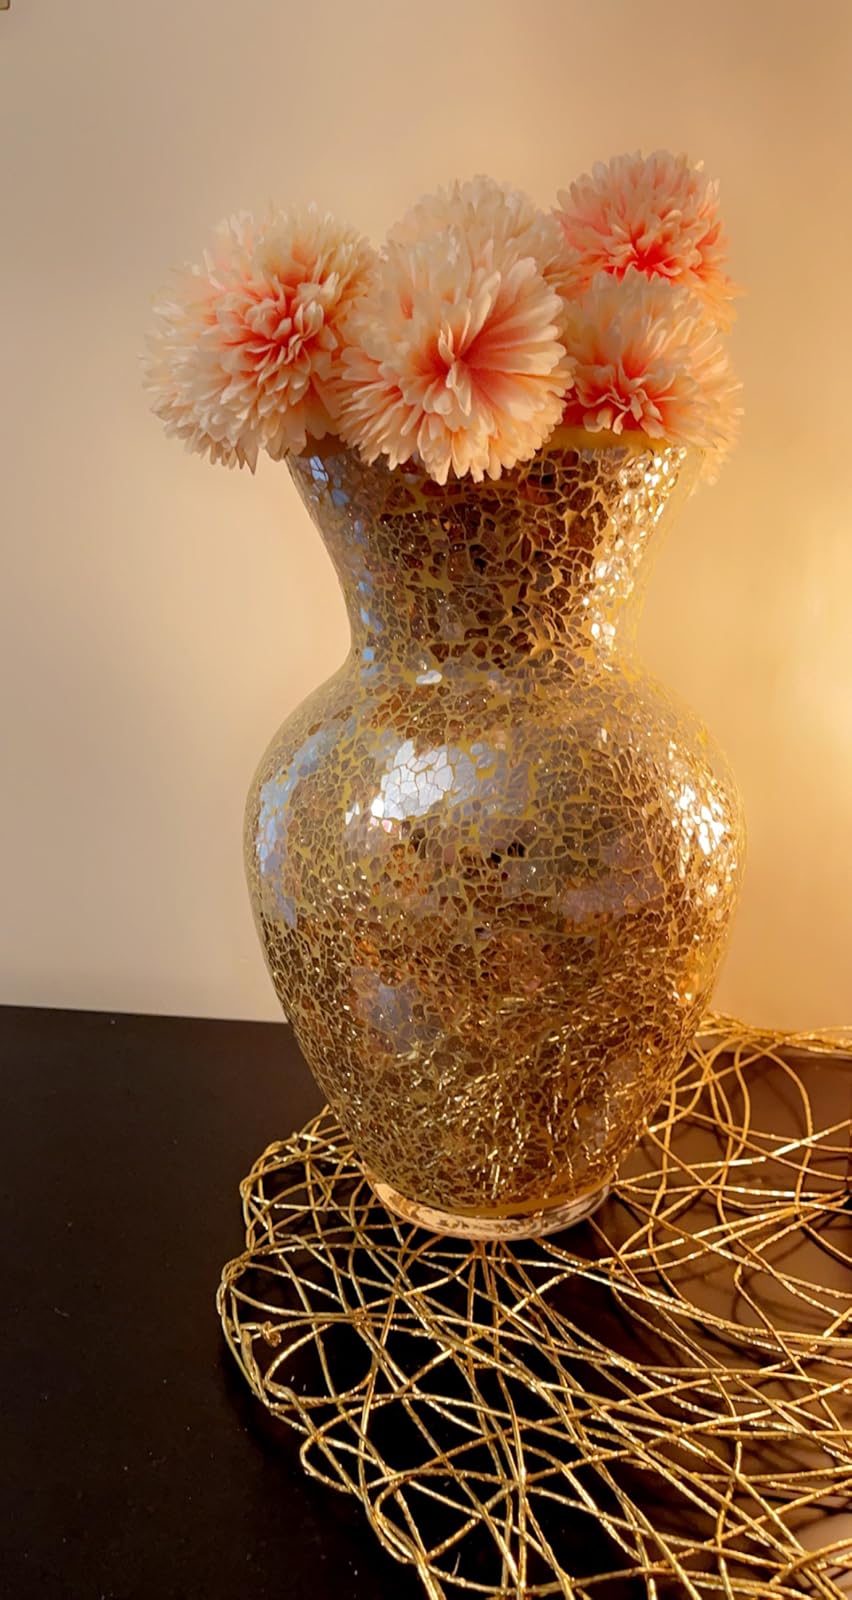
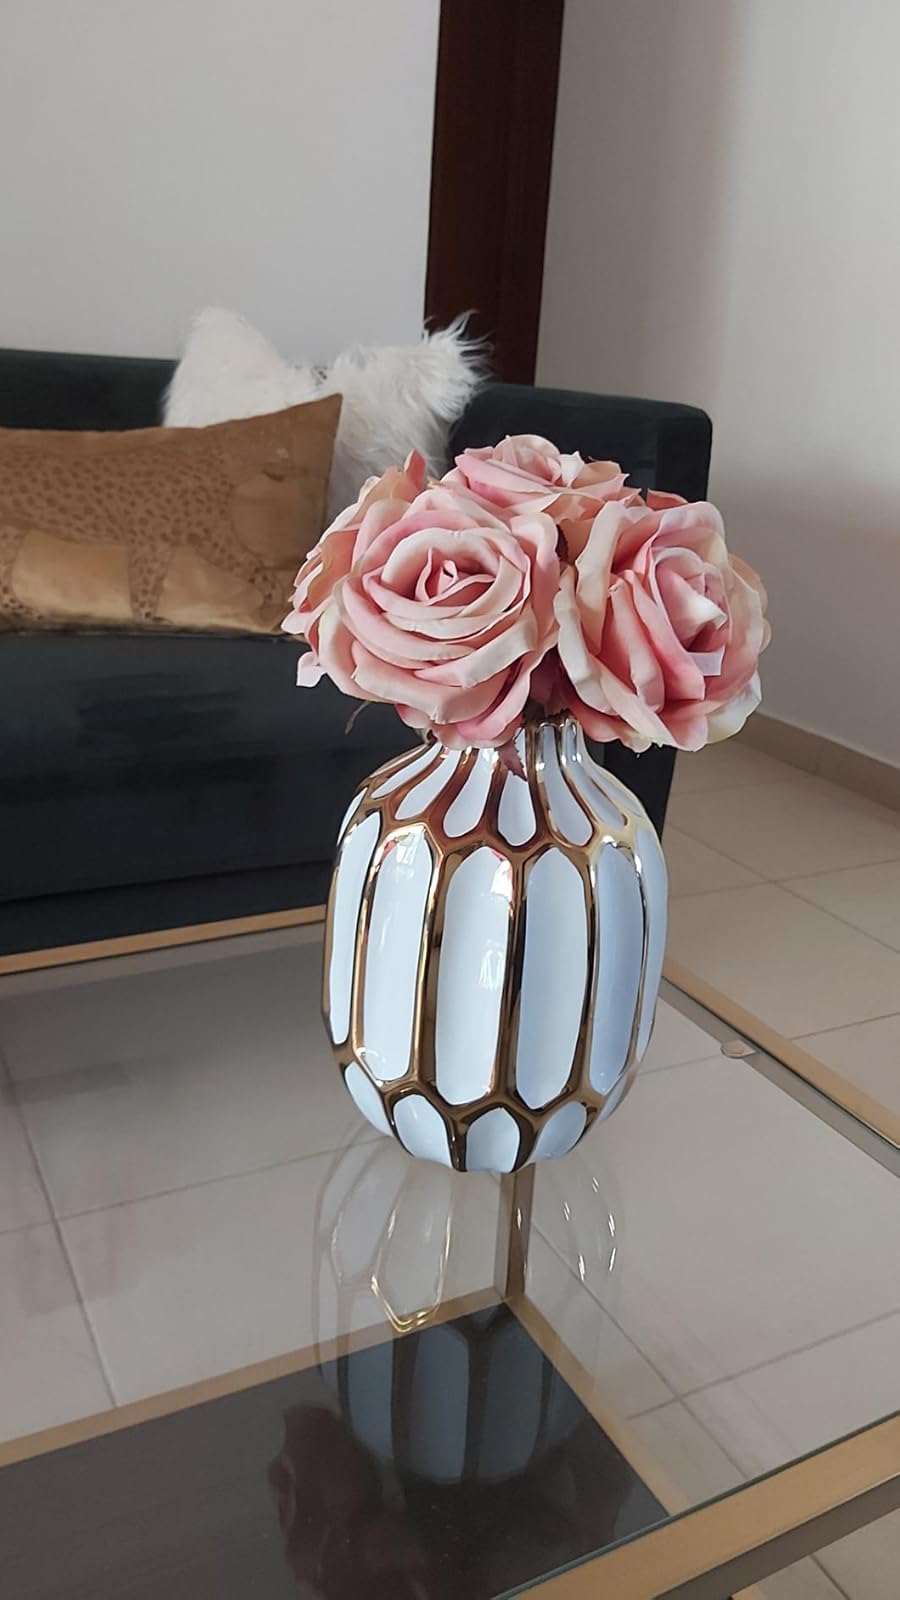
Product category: vase
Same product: no